Abigail Gawthern

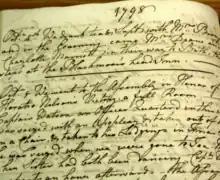
Abigail Gawthern's diary for 1798

Gawthern married her cousin Francis Gawthern in 1783. They had four children, but only two, Francis and Anna, survived.